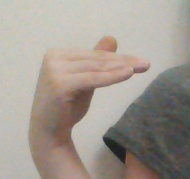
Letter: khaa